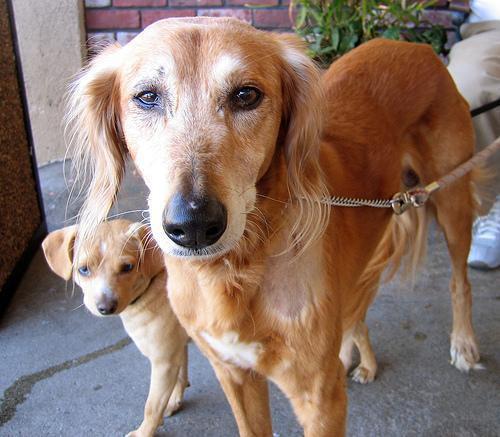
Saluki